Lambs Lane, Lawshall

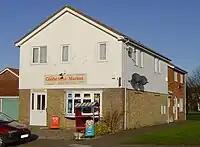
The Glebe Mini Market

Lawshall has one village shop, known as The Glebe Mini Market, that is located in The Glebe at Lambs Lane. As the population of the parish grew in the nineteenth century the number of shops serving the expanding community increased from 2 shops in 1844 to 6 shops in 1883. In 1937 there were still 6 shops although there had been reductions in the number in the 1920s. In the 1990s there were 2 shops in the village, the Glebe Stores and the Post Office, which reduced to one shop after the millennium and then following the closure of the Glebe Stores the village did not have a shop for a number of years.